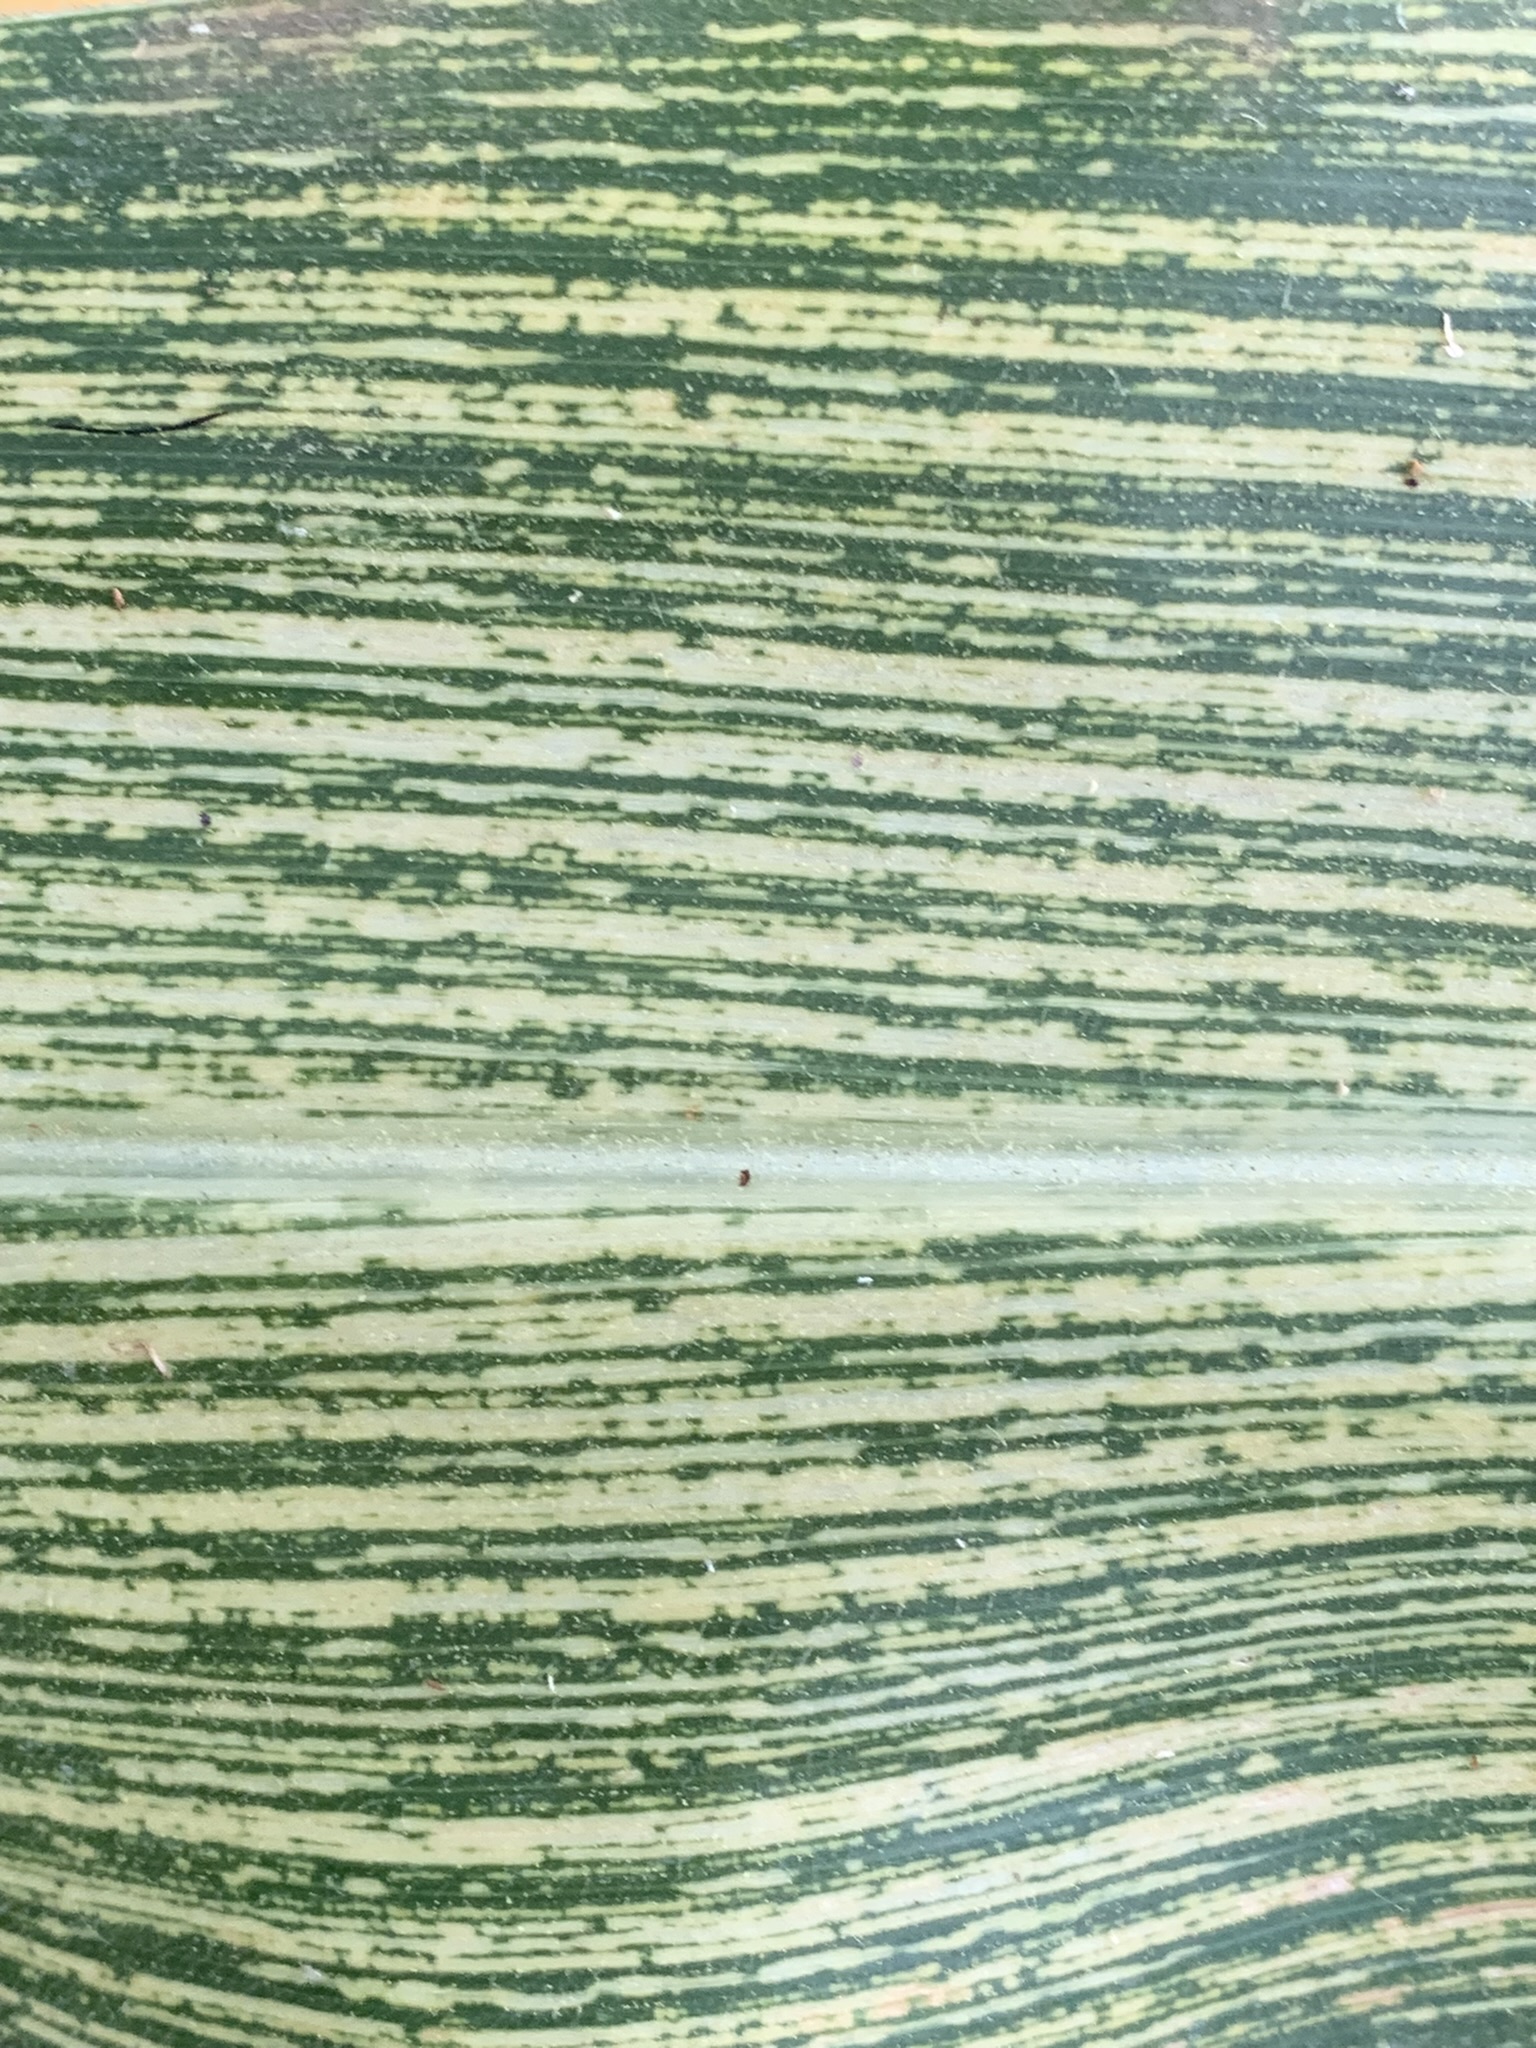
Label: MSV